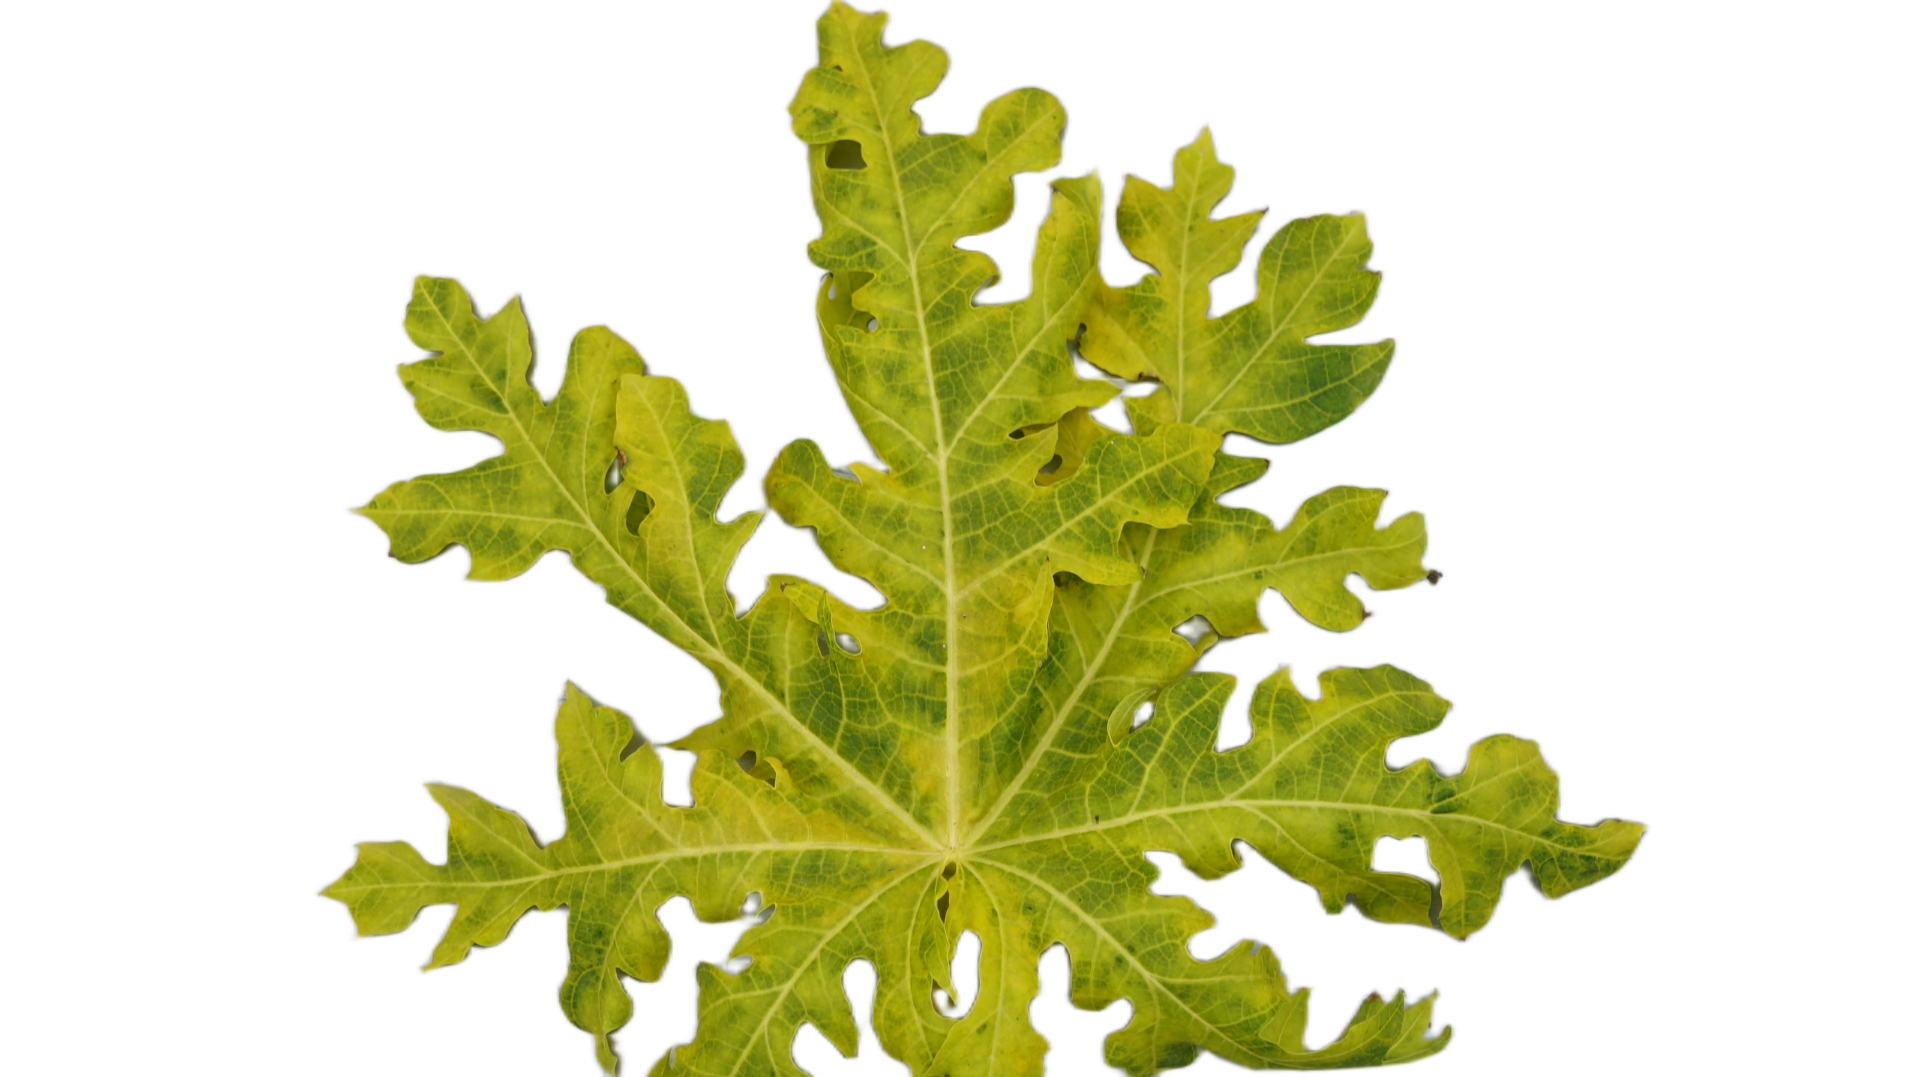
Crop: Papaya
Label: Mosaic_Virus